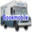
Label: truck